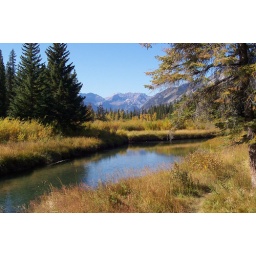
When the bus stops at the train station I always run over the highway to this small trail.